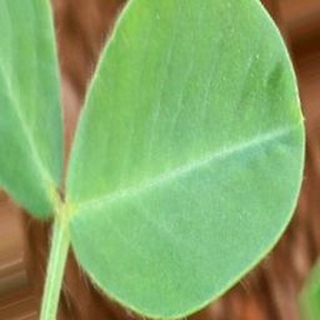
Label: healthy_groundnut